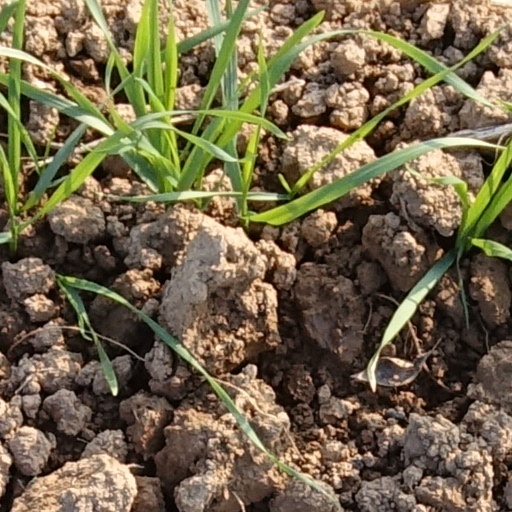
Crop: wheat